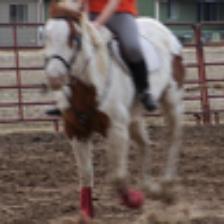
Label: NonHuman